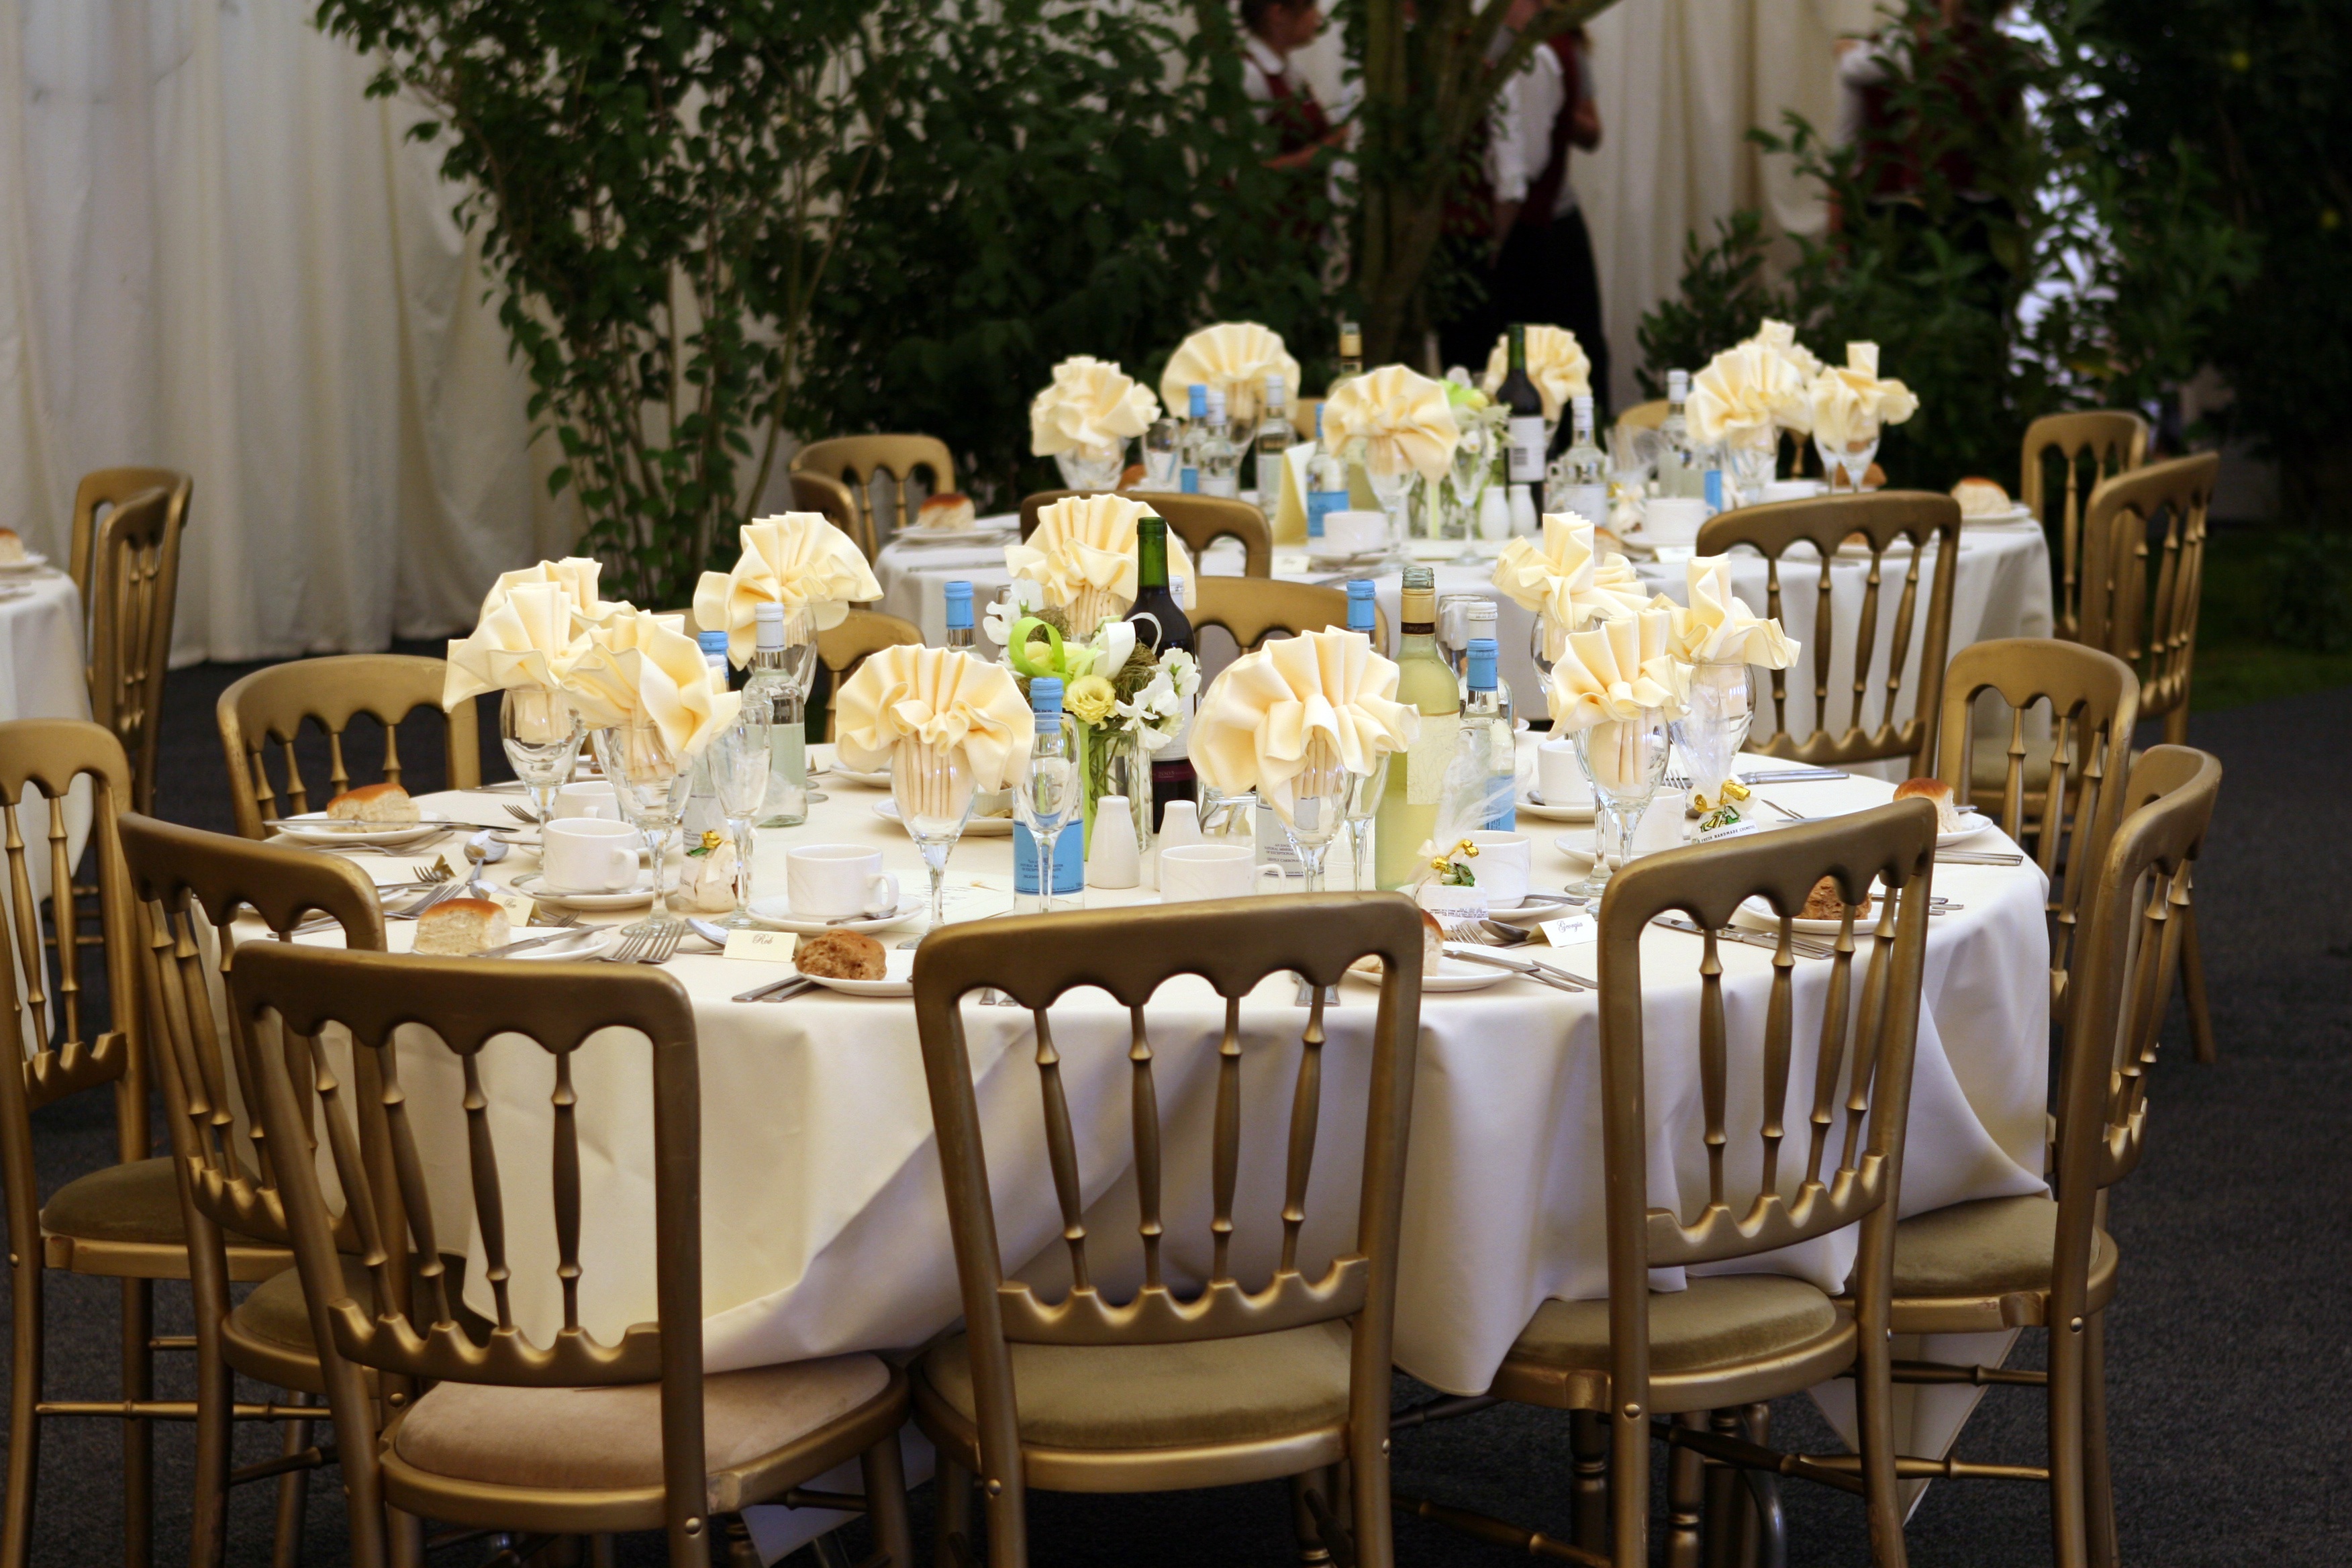
table, wine, white, sweet, chair, restaurant, celebration, bouquet, meal, corporate, fresh, romance, romantic, gazebo, fashion, business, cloth, wedding, marriage, lunch, engagement, flowers, formal, ceremony, luxury, happy, party, hope, beauty, beautiful, day, nice, elegant, pretty, ballroom, banquet, event, anniversary, birthday, catering, attractive, marry, cater, engaged, function, wed, wedding reception, centrepiece, affair, rehearsal dinner, function hall, wedlock